Answer in natural language. Which object is closer to brown wooden chair (highlighted by a red box), brown top white leg dining table (highlighted by a blue box) or two geometric cubes (highlighted by a green box)? Choose between the following options: brown top white leg dining table (highlighted by a blue box) or two geometric cubes (highlighted by a green box)
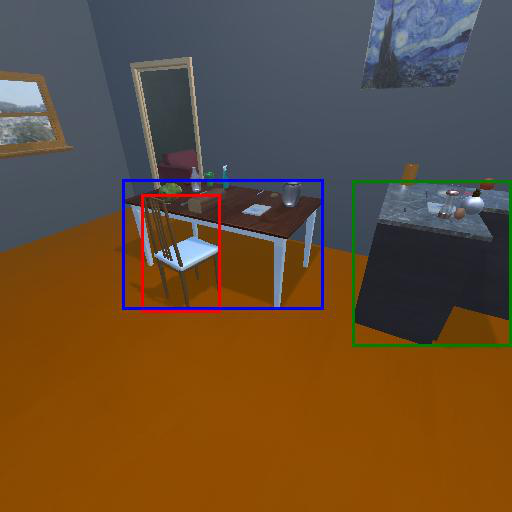
<answer>brown top white leg dining table (highlighted by a blue box)</answer>